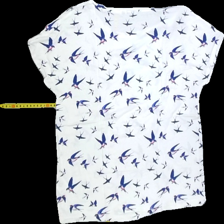
View: back
Type: T-shirt
Category: Ladies
Brand: Not Applicable
Colors: Blue, Multicolor, Pink, White, Purple
Material: 55%lyocell 45%viscose
Cut: Regular, C-collar
Season: All
Trend: No trend
Stains: Yes
Price range: <50
Recommended usage: Export